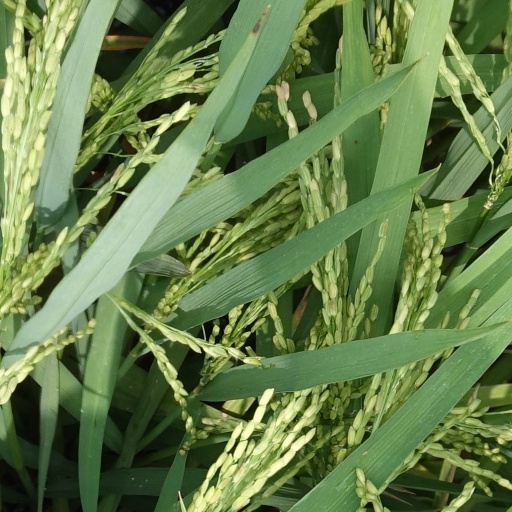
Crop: rice